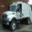
Label: truck